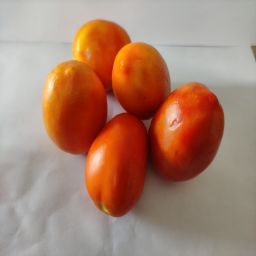
Crop: Tomato
Quality: Ripe